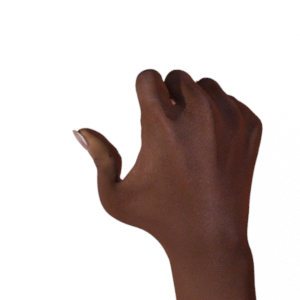
Label: rock